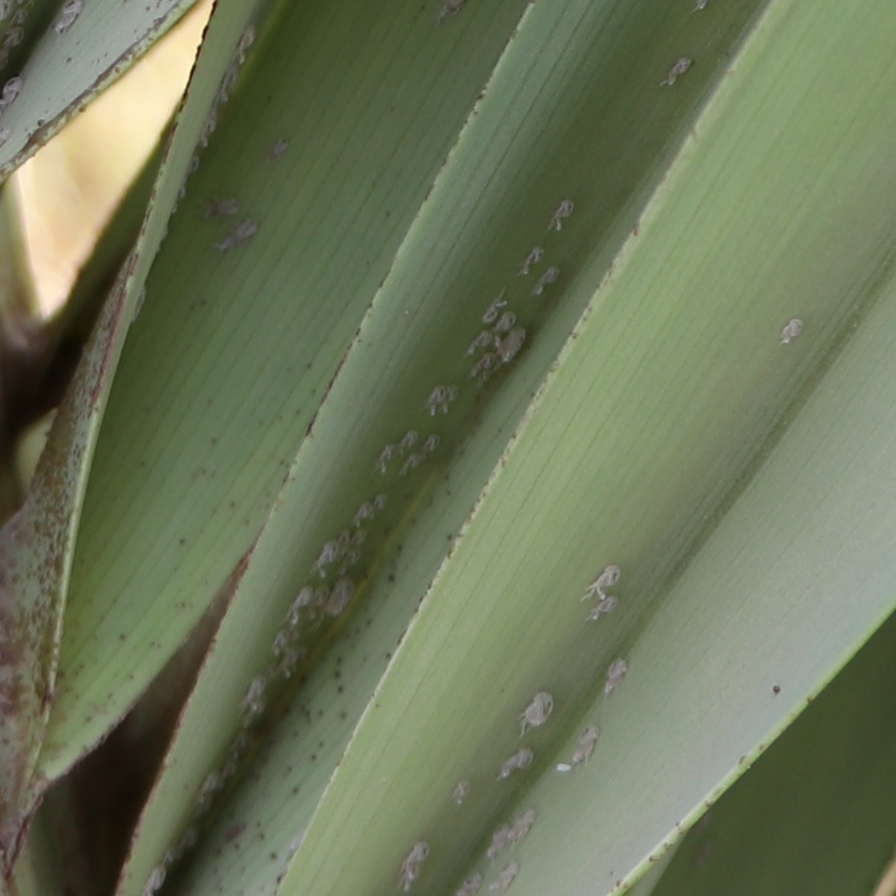
Label: Dubas